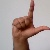
The image shows a hand gesture representing the letter 'L' in Indian Sign Language.